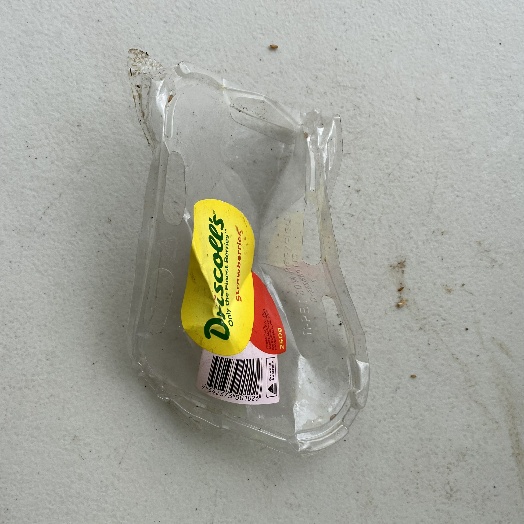
Label: plastics